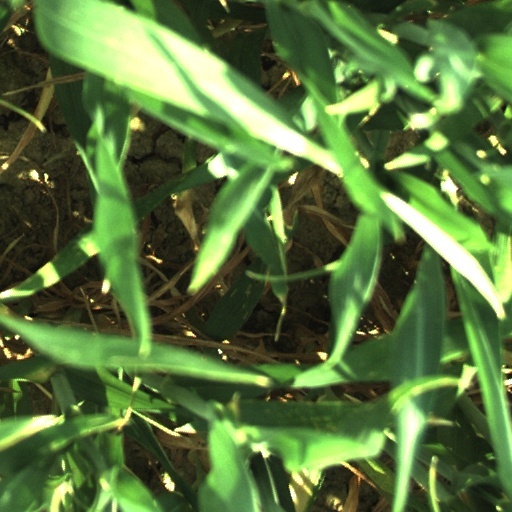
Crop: wheat